Hendrich's Drop Forge

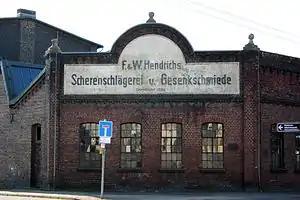

The Hendrich's Drop Forge part of the LVR Industriemuseum is a museum in Solingen, a city in North Rhine-Westphalia, Germany. It is located on the northern edge of the region called Bergisches Land, south of the Ruhr.